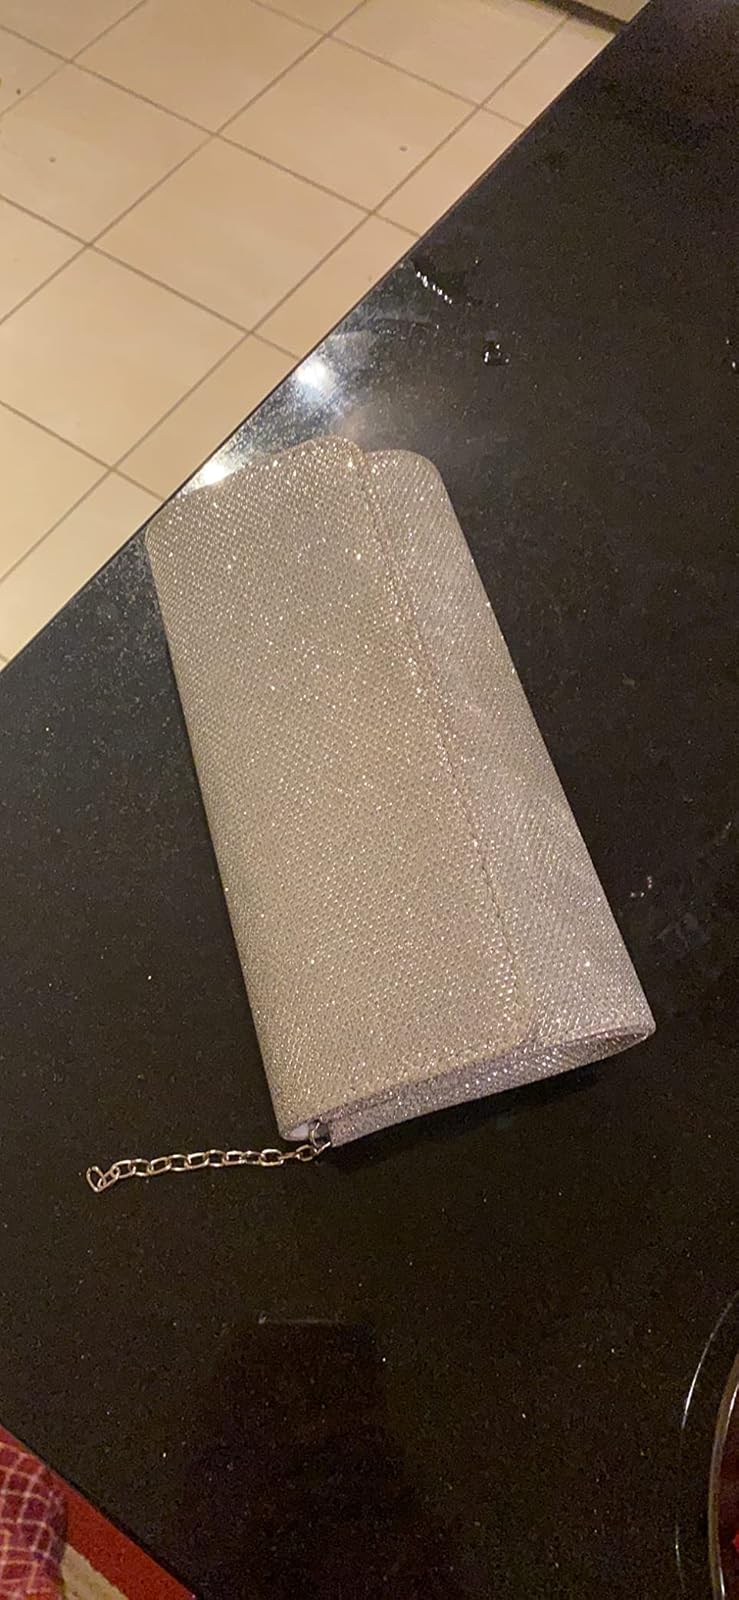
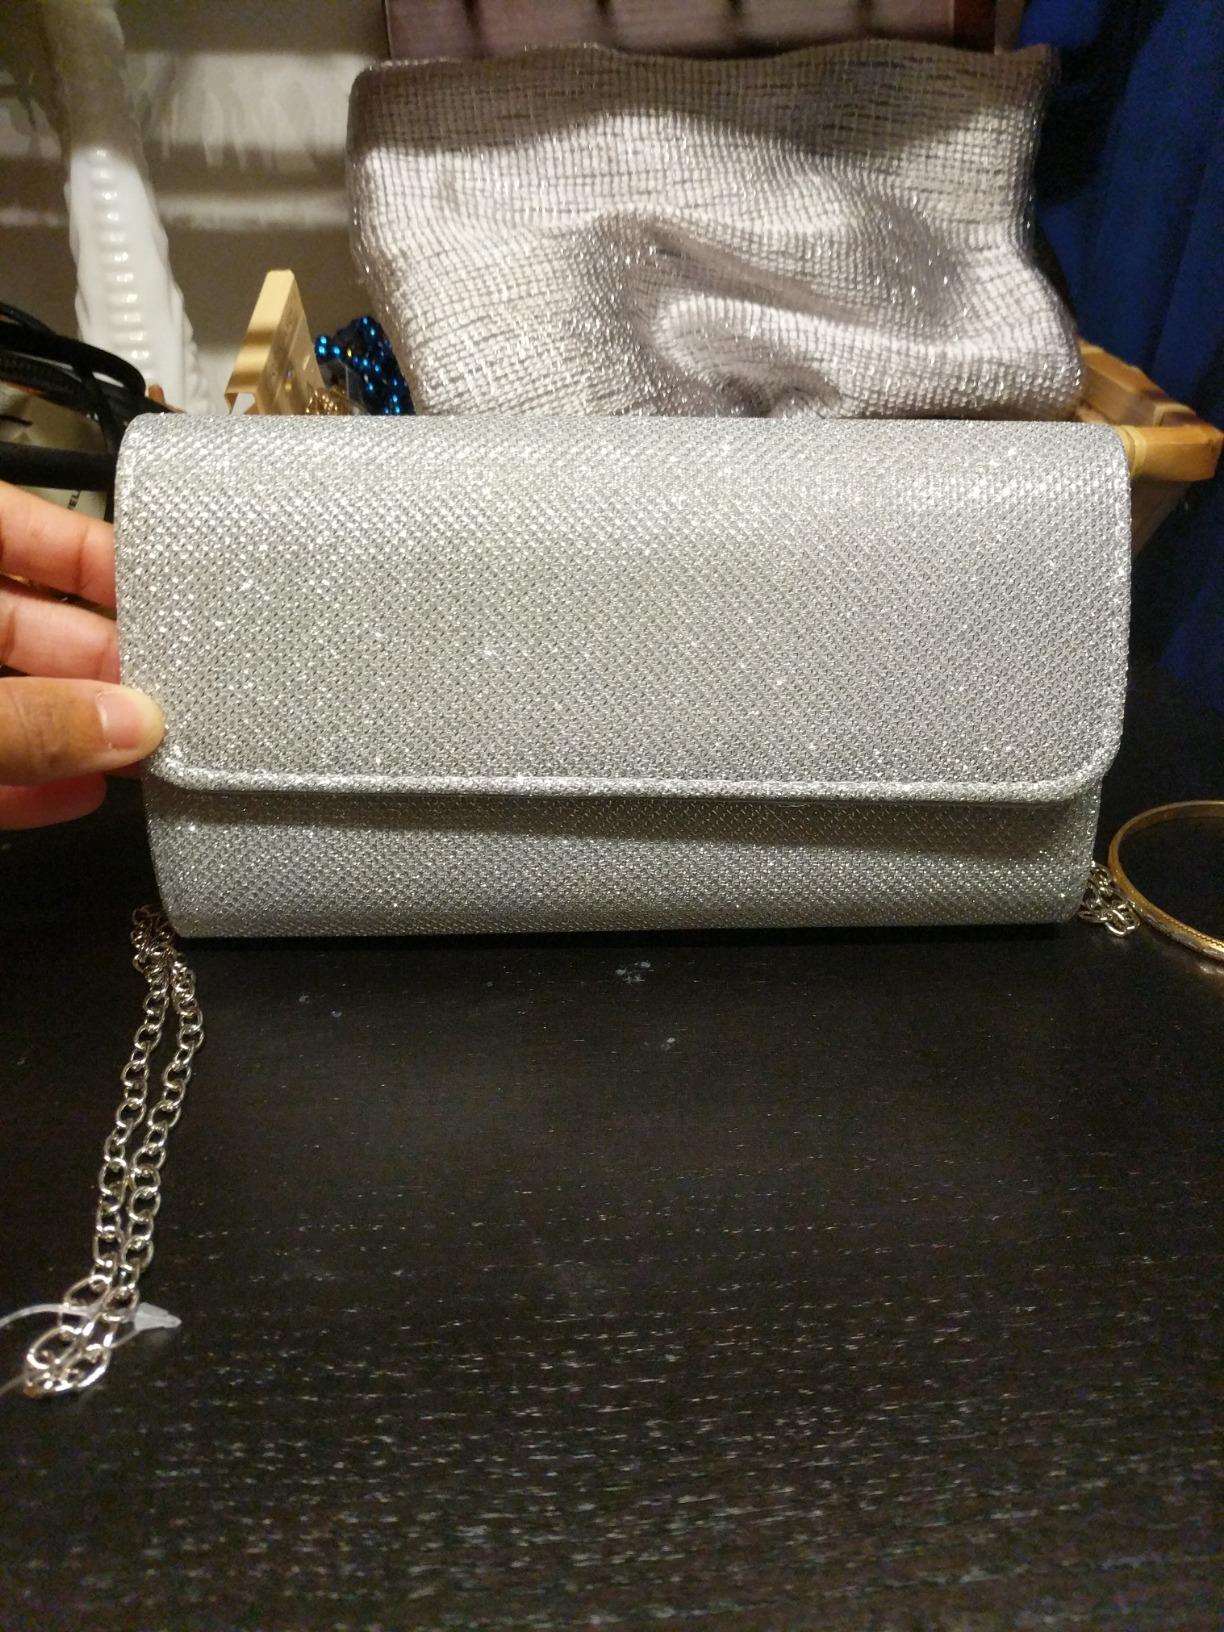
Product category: accessories_handbag
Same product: yes